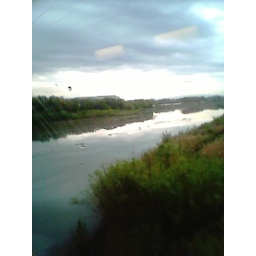
the river you cross when going to avignon by train